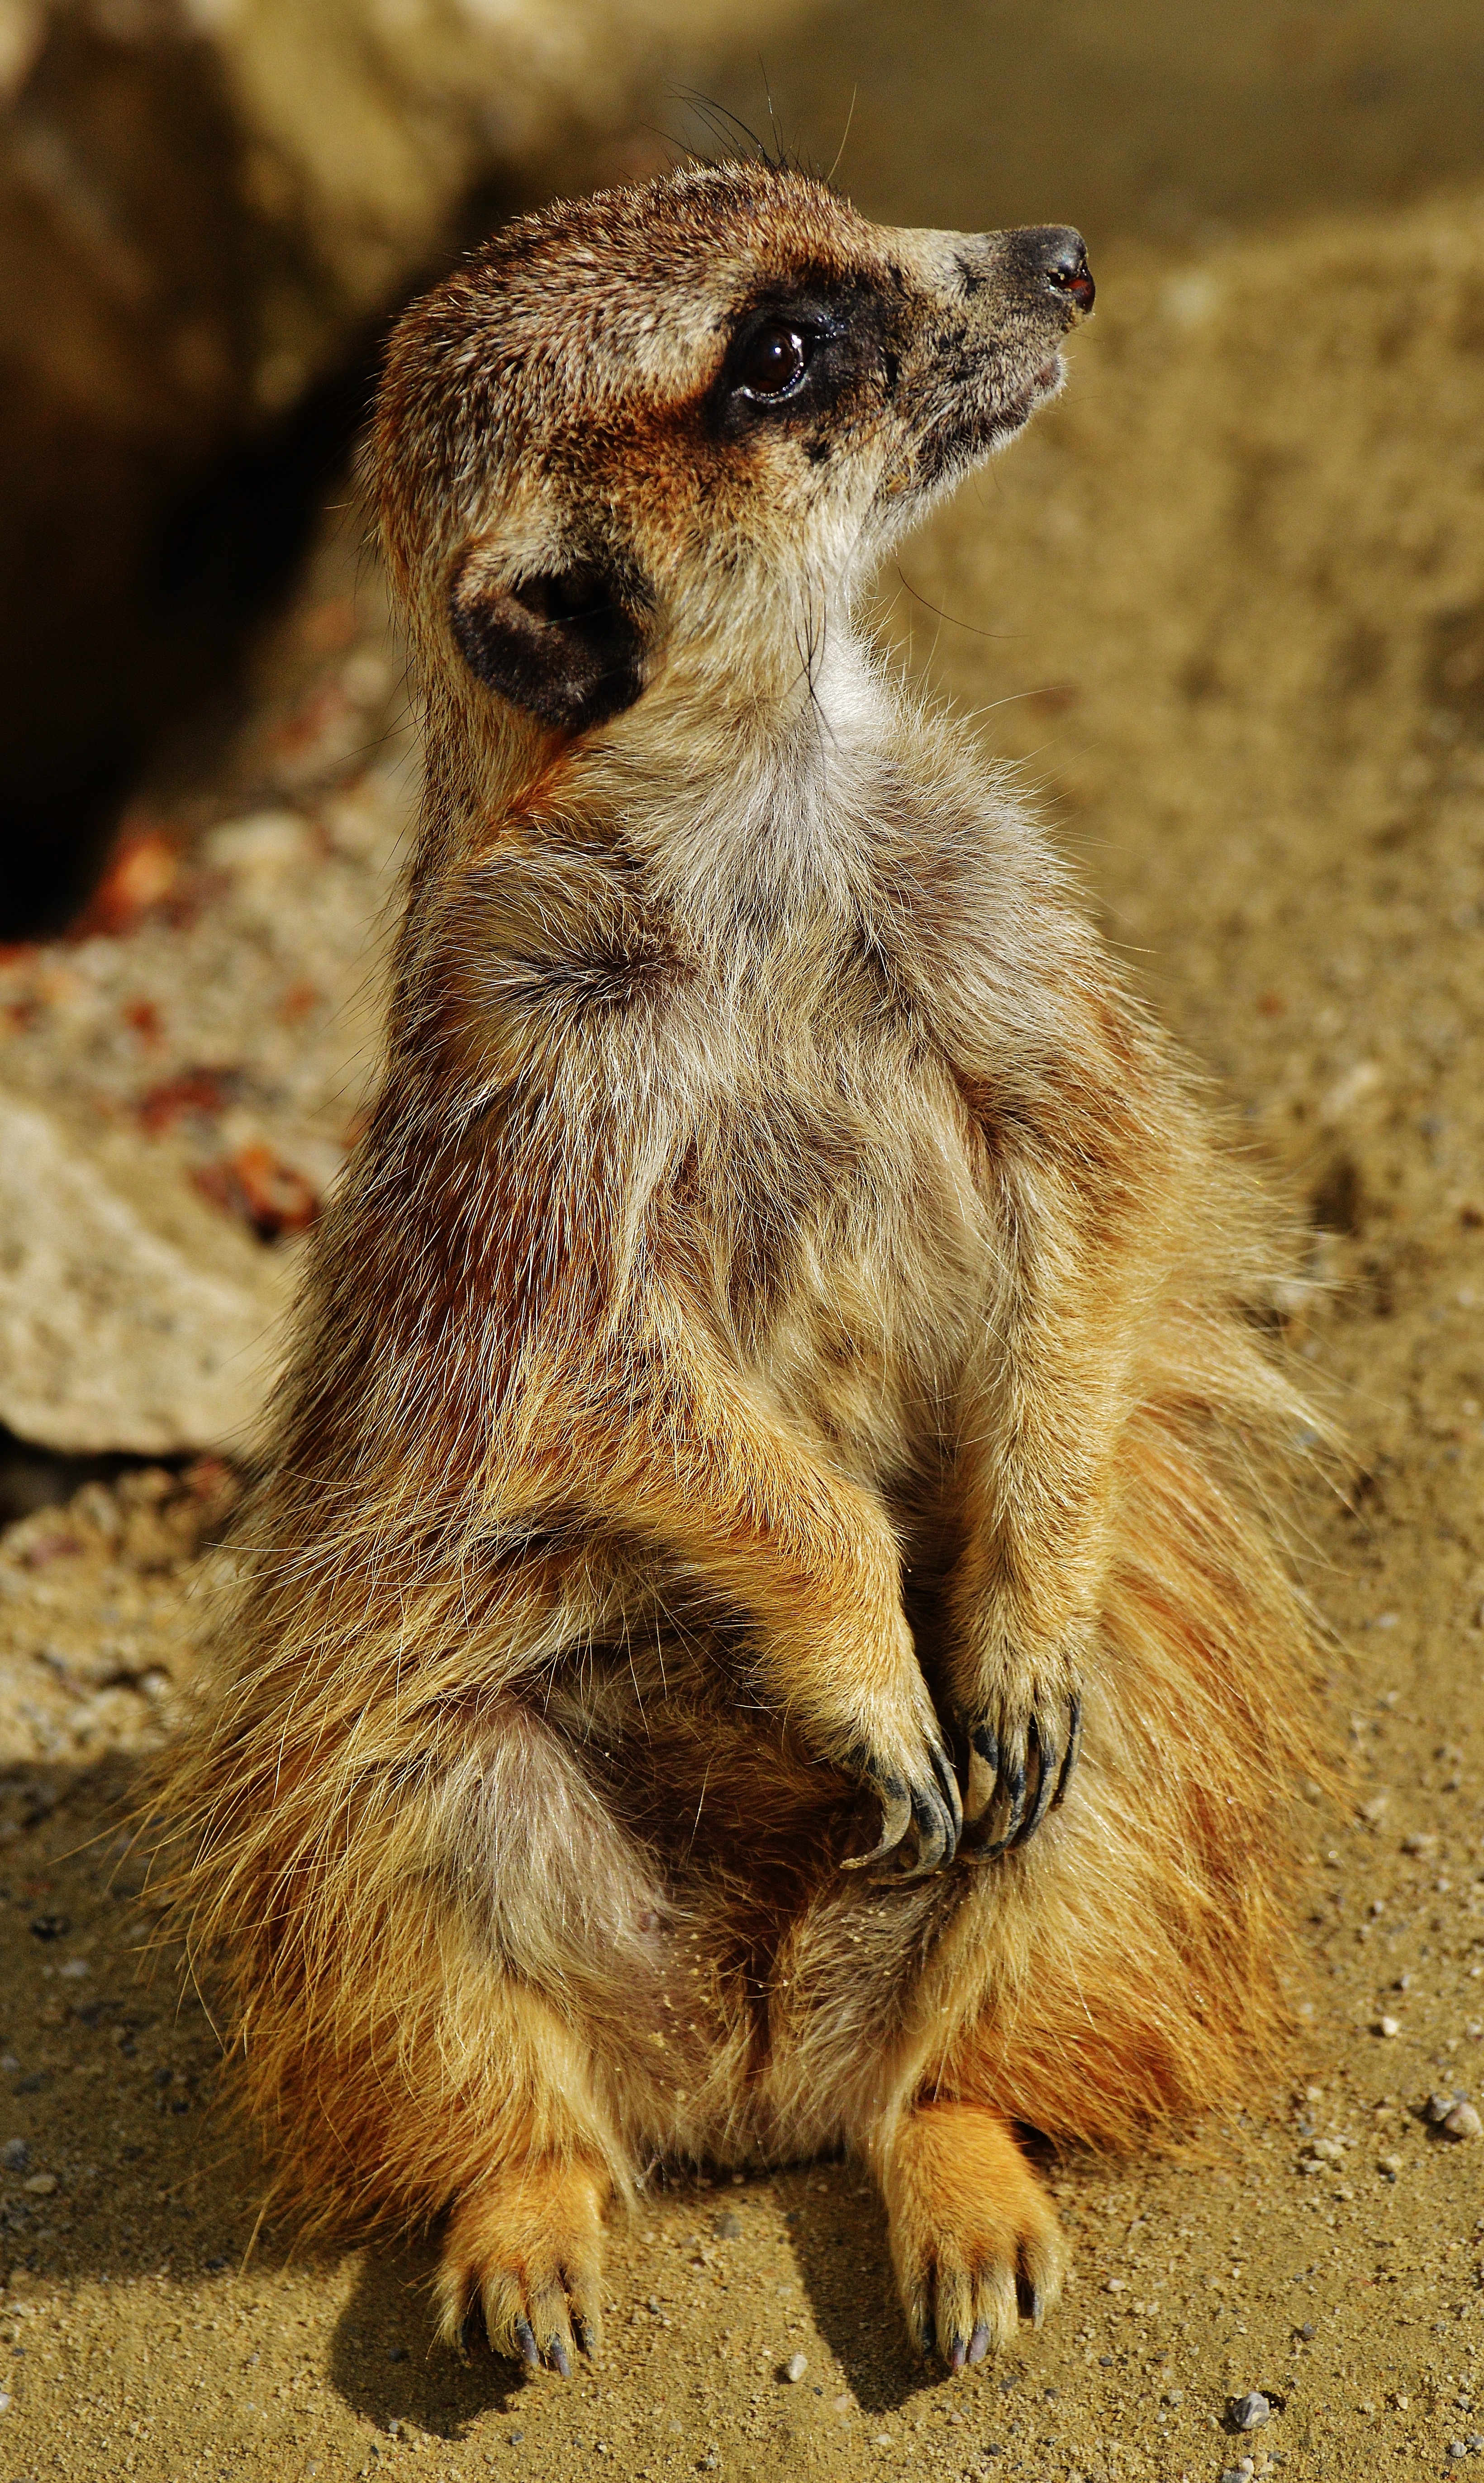
nature, sweet, animal, cute, wildlife, zoo, fur, portrait, small, mammal, fauna, whiskers, vertebrate, meerkat, mongoose, animal world, munich, tiergarten, charming, prairie dog, tierpark hellabrunn